Flower and Snake (1974 film)

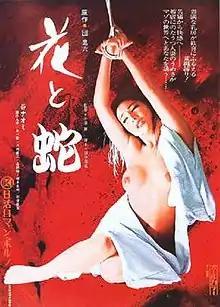
Poster to the Nikkatsu Roman porno film, "Flower and Snake"

a.k.a. Flowers and Serpents (1974) is a Japanese pink film starring Naomi Tani, directed by Masaru Konuma and produced by Nikkatsu. Based on a novel by Oniroku Dan (born 1931), Japan's best-known author of sadomasochistic (S&M) fiction, "Flower and Snake" was the first of Nikkatsu's "Roman Porno" films to deal with an S&M theme. Together with the later "Wife to Be Sacrificed" (also directed by Konuma in 1974, and starring the same female and male leads) this film is credited with starting the S&M "Roman Porno" series which helped save Nikkatsu from financial collapse during the 1970s.